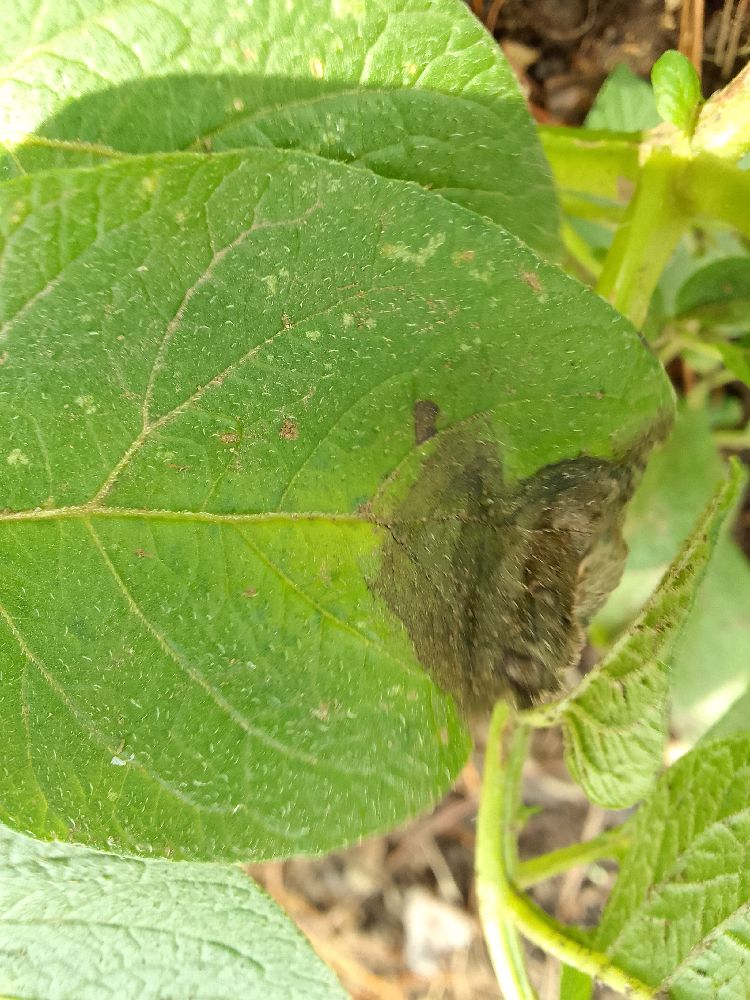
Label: Late blight